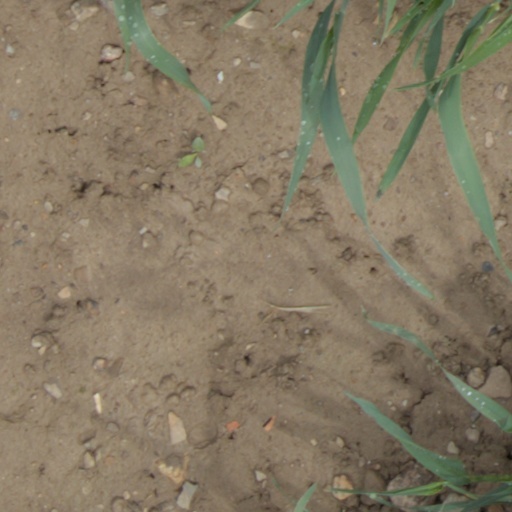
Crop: wheat